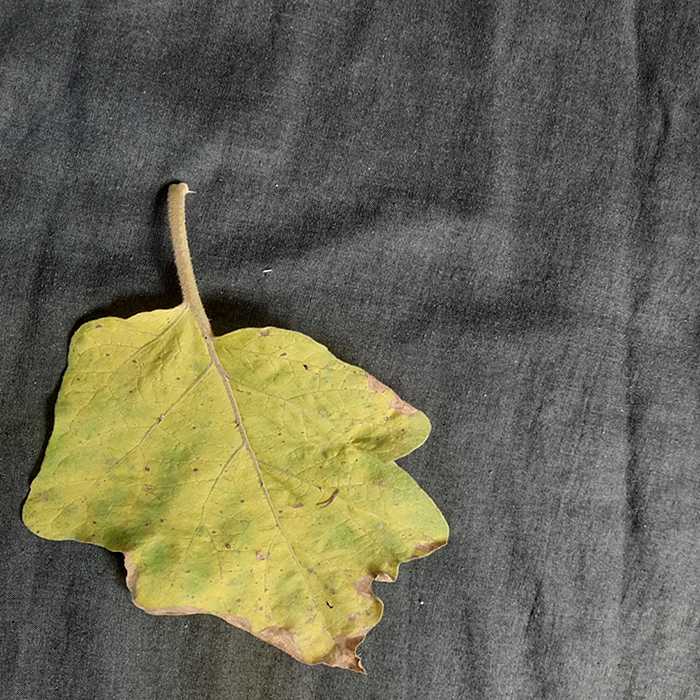
Plant: Eggplant
Label: Eggplant verticillium wilt